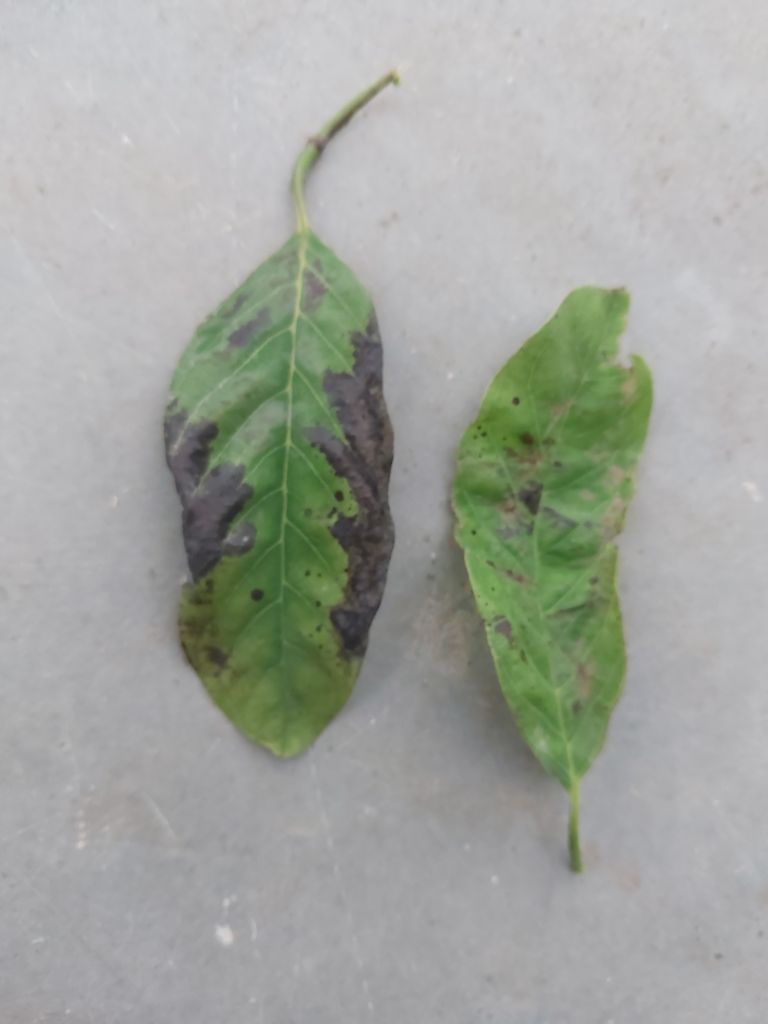
Disease label: Leaf spot on Leaves